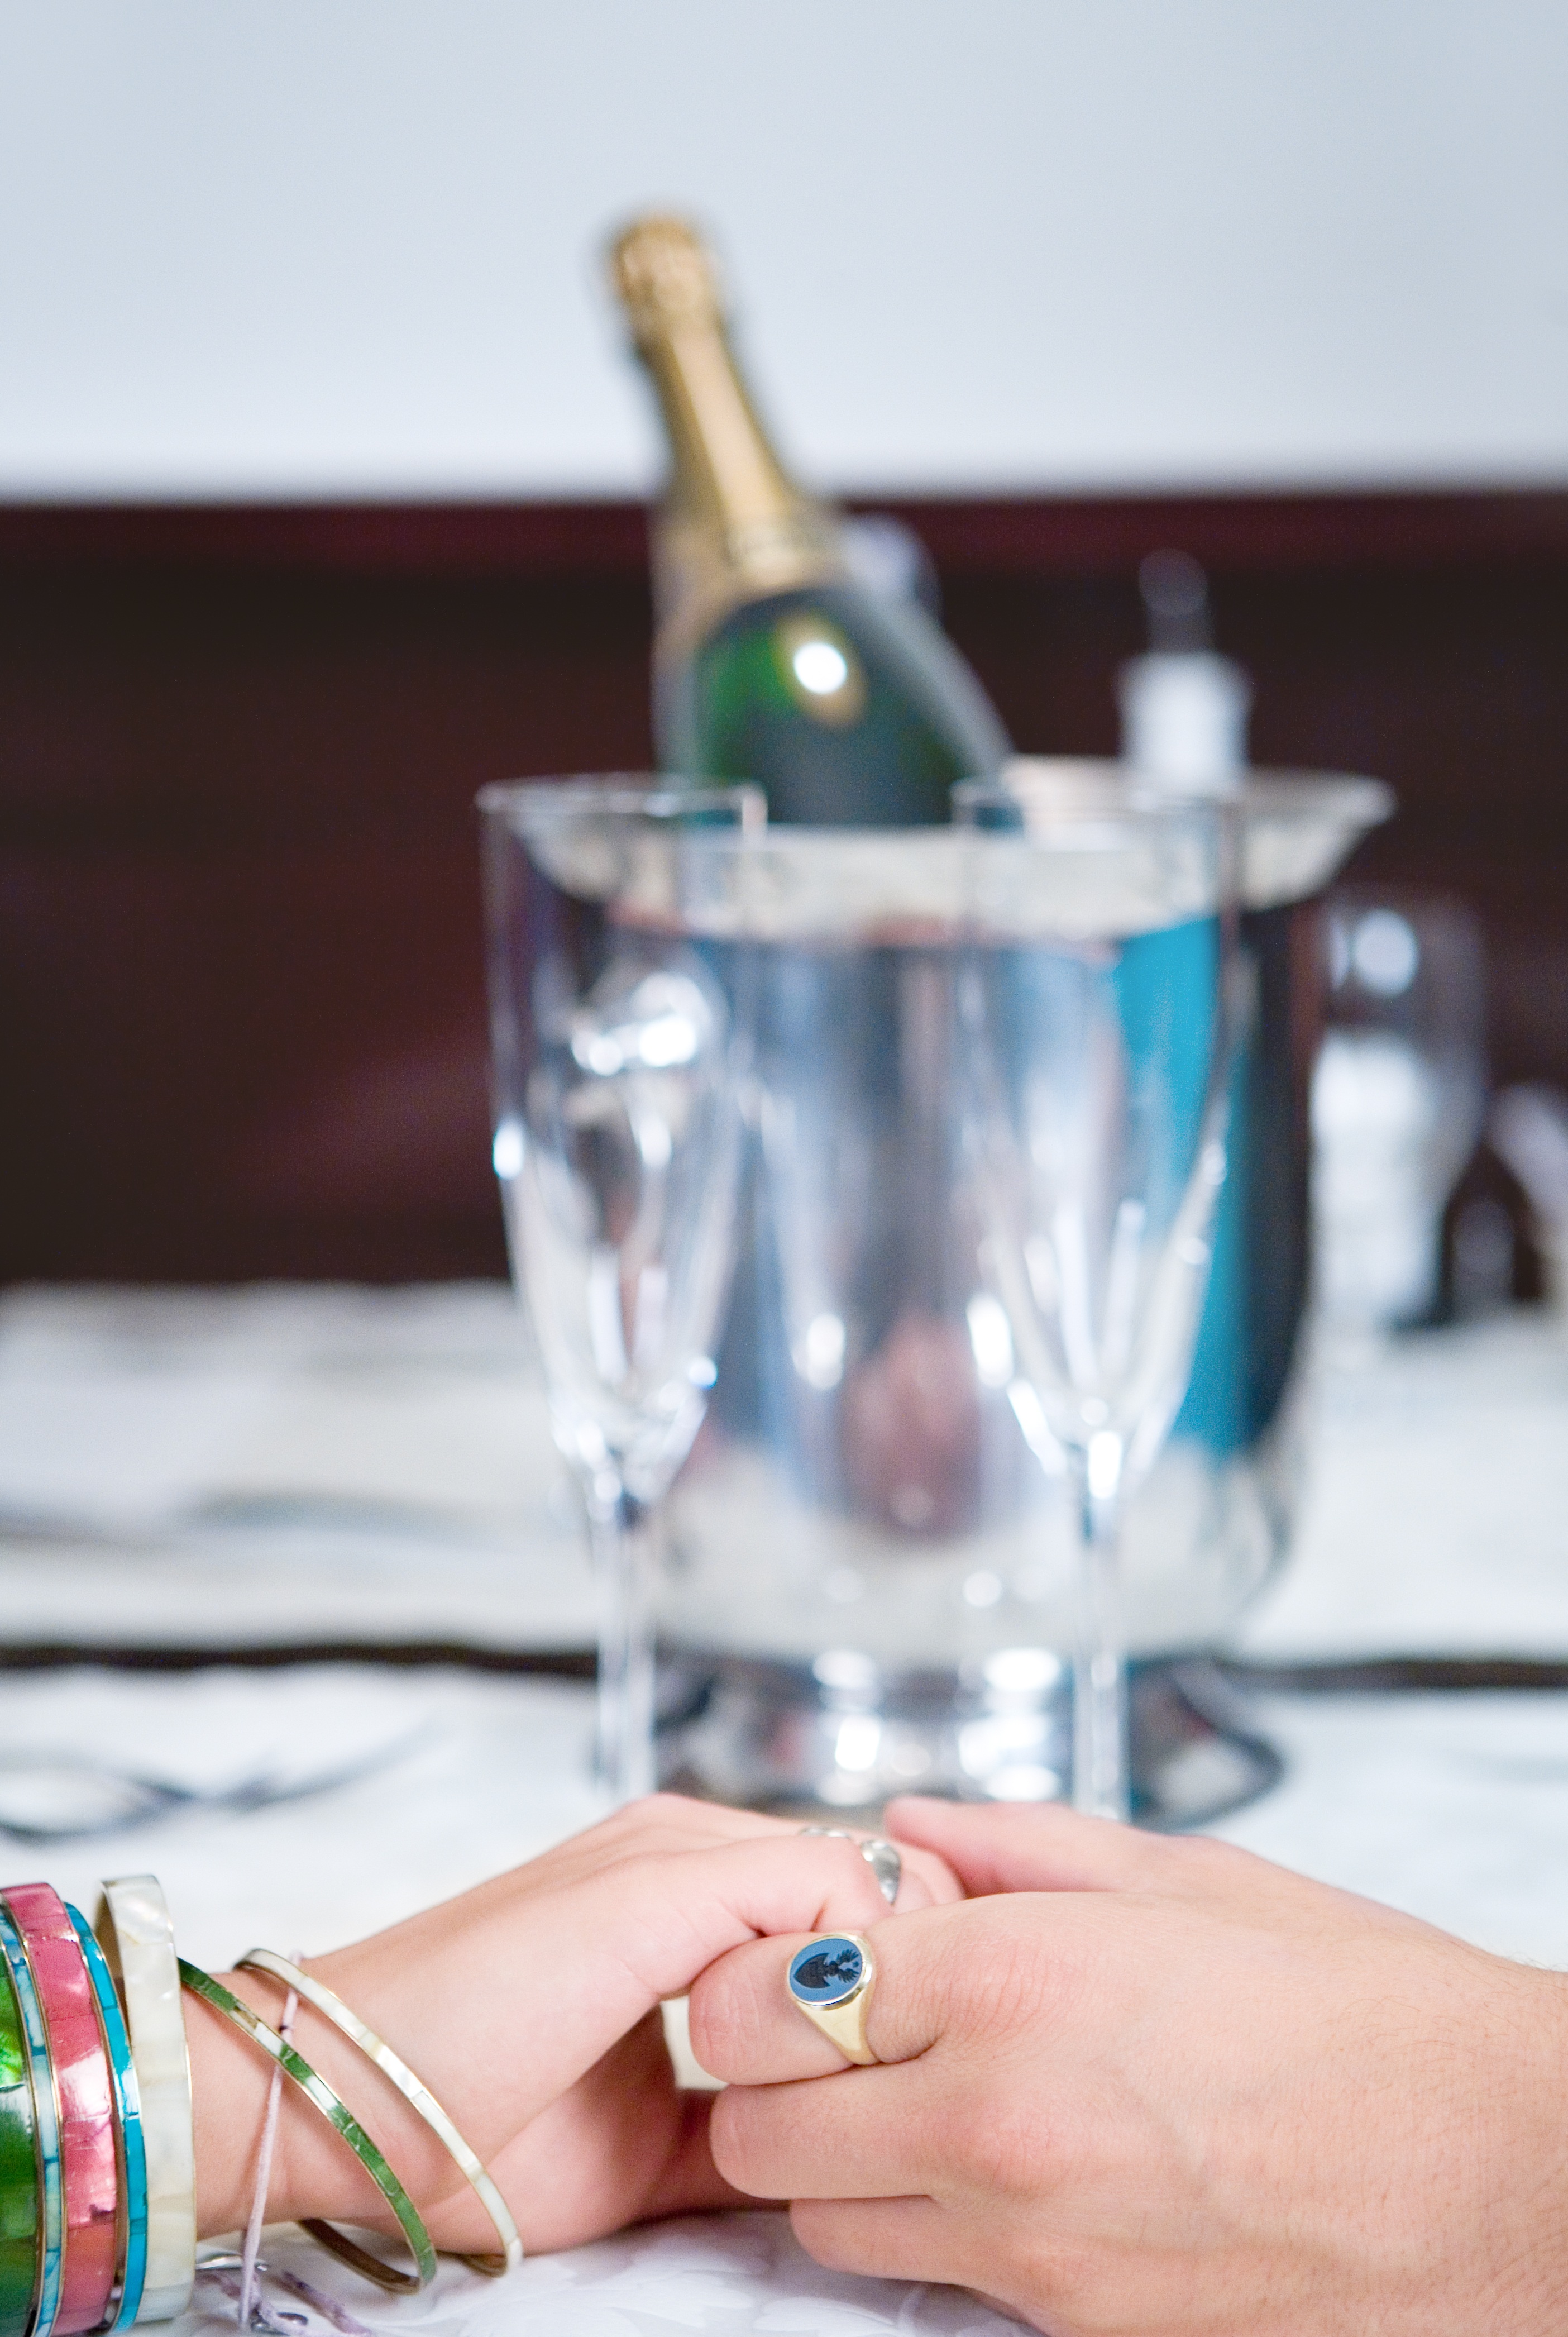
hand, glass, restaurant, drink, bottle, blue, hague, haag, netherlands, dining, dinner, the hague, sense, denneweg, den haag